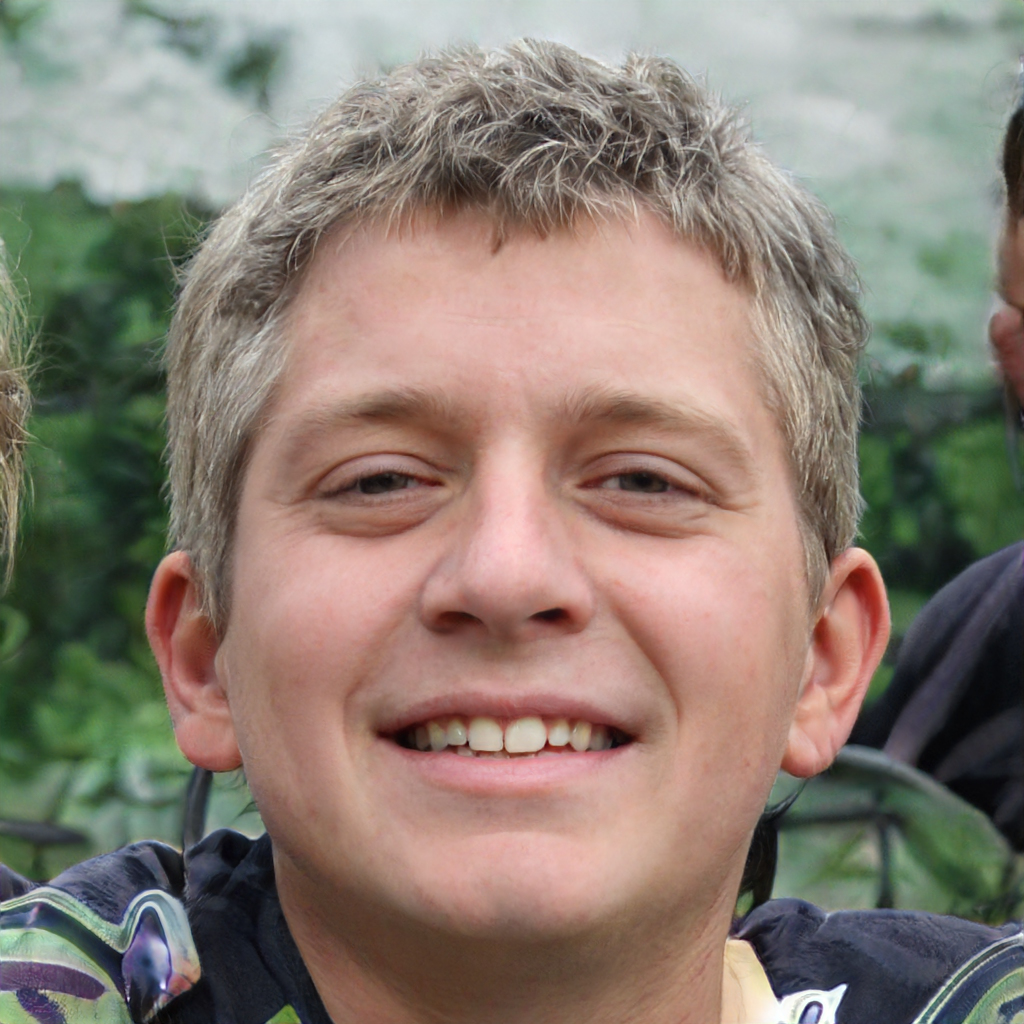
Gender: Male